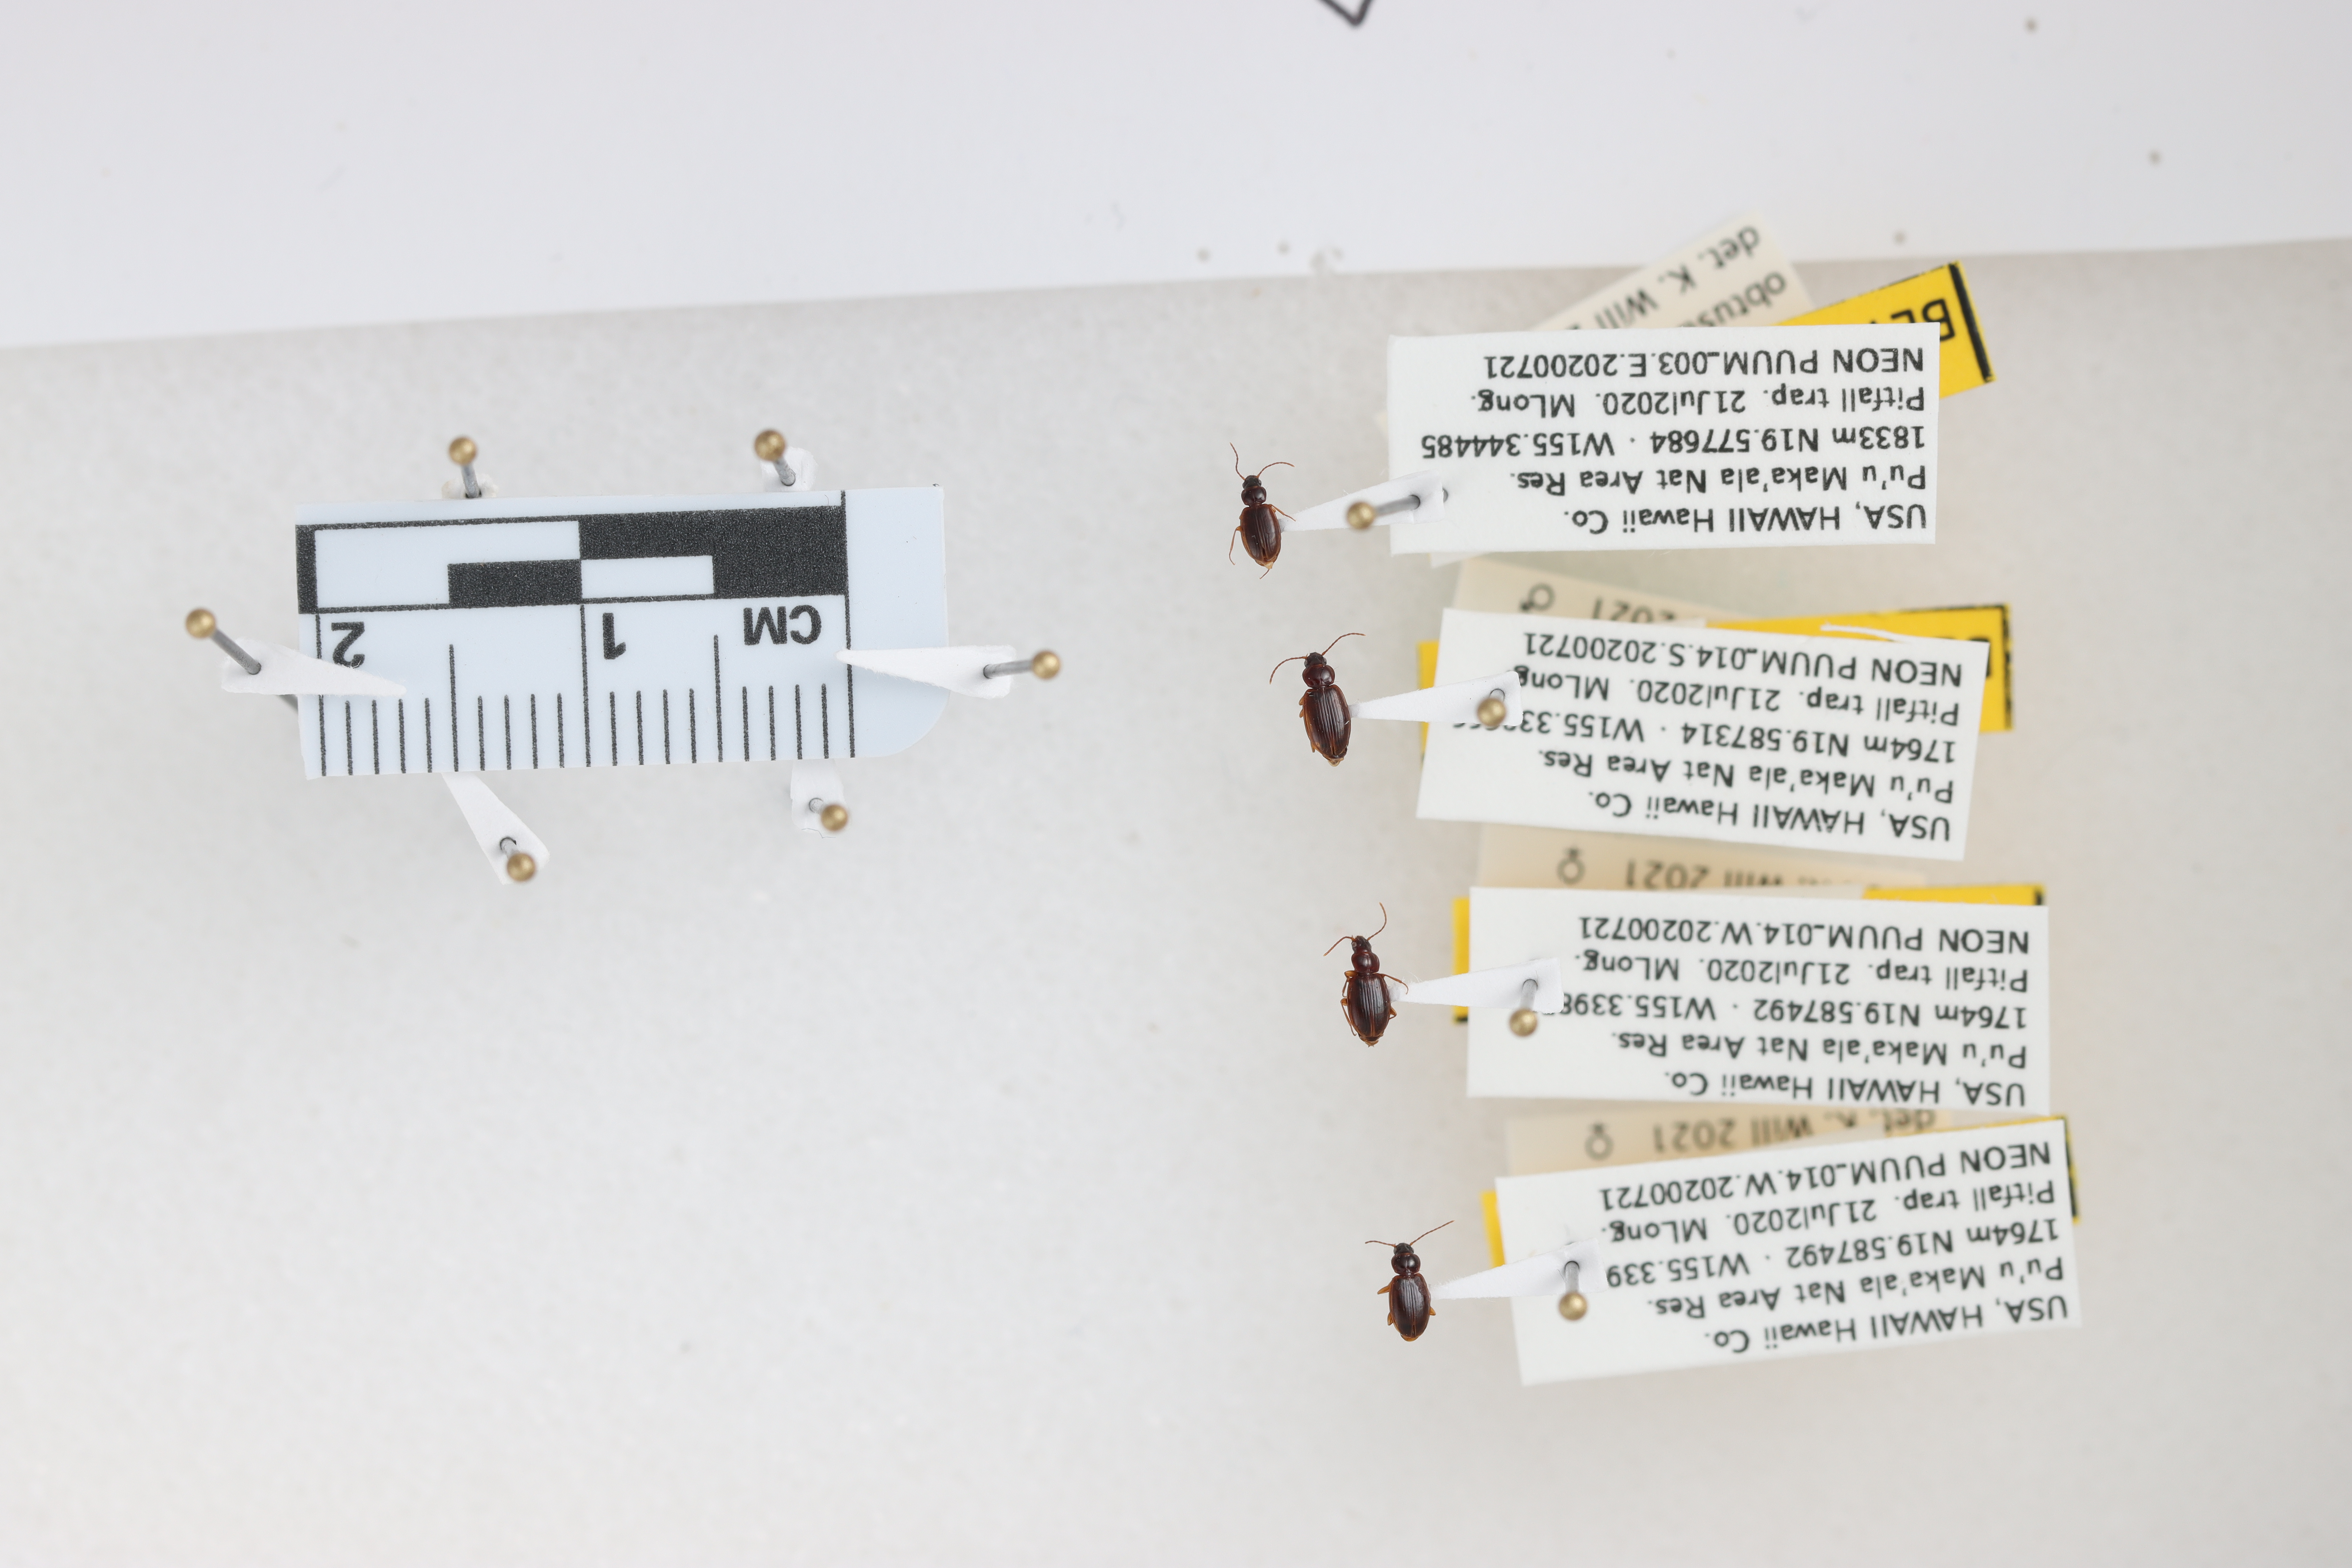
Beetle 1 — elytra length: 0.208 cm, elytra max width: 0.148 cm, basal pronotum width: 0.075 cm

Beetle 2 — elytra length: 0.26 cm, elytra max width: 0.174 cm, basal pronotum width: 0.088 cm

Beetle 3 — elytra length: 0.23 cm, elytra max width: 0.163 cm, basal pronotum width: 0.079 cm

Beetle 4 — elytra length: 0.231 cm, elytra max width: 0.154 cm, basal pronotum width: 0.083 cm